Raoul Barré

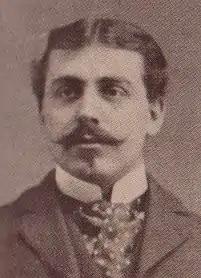
Raoul Barré

Vital Achille Raoul Barré (January 29, 1874 – May 21, 1932) was a Canadian cartoonist, animator of the silent film era, and painter. Initially known as a political cartoonist, he originated the French Canadian comic strip, then crossed over into animated film and started his own studio, a pioneering effort. As a painter, he is considered an Impressionist, evoking atmosphere and light with visible, choppy strokes of paint, whose paintings are in the Musée national des beaux-arts du Québec.